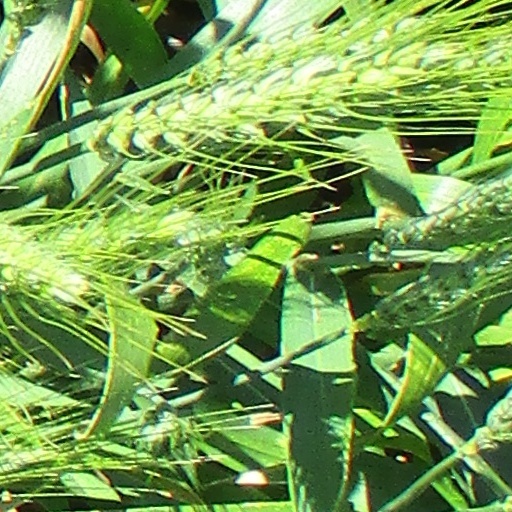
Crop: wheat